WVLN

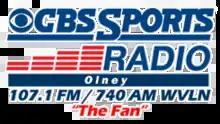
Former logo

In addition to the main station at 740 kHz, WVLN is relayed to an FM translator broadcasting on 107.1 MHz. The FM signal helps make up for some of the loss in coverage to the north of Olney during nighttime hours when the AM station broadcasts with only 7 watts.